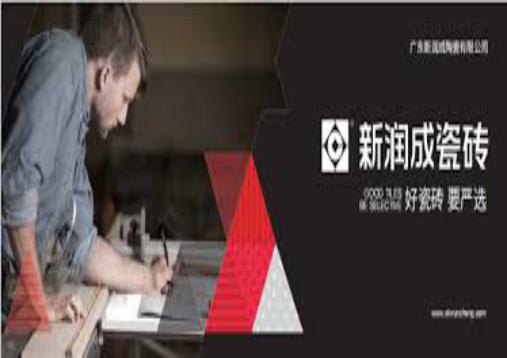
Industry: Others